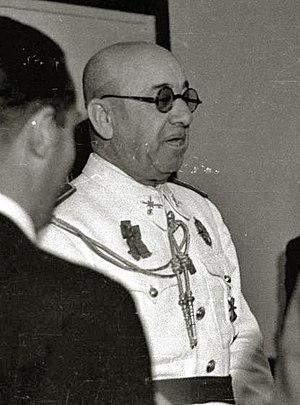
José Moscardó Ituarte, né à Madrid le 26 octobre 1878 et mort dans cette même ville le 12 avril 1956, était un militaire espagnol, connu pour sa défense de l'Alcazar de Tolède assiégé en 1936, au début de la guerre d'Espagne.